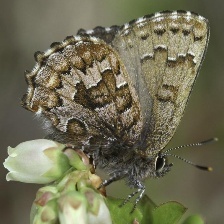
Species: EASTERN PINE ELFIN